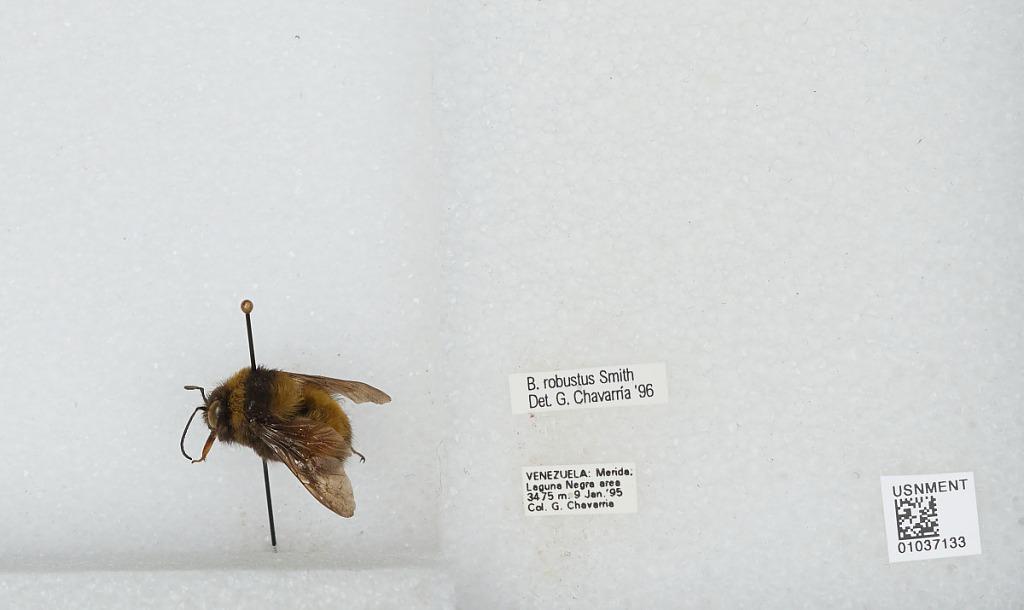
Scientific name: Bombus (Robustobombus) robustus Smith
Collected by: G. Chavarria
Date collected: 1995-1-9
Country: Venezuela, Bolivarian Republic of
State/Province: Merida
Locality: Lauana Negra Area